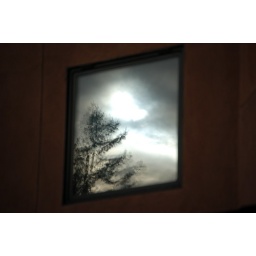
tree in window - 1.jpg